Romanian Athenaeum

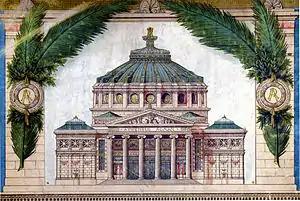
Albert Galleron's drawing of the Athenaeum

The Romanian Athenaeum is a concert hall in the center of Bucharest, Romania, and a landmark of the Romanian capital city. Opened in 1888, the ornate, domed, circular building is the city's most prestigious concert hall and home of the "George Enescu" Philharmonic and of the George Enescu Festival.